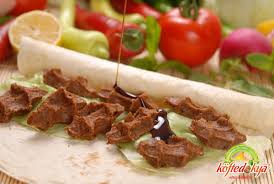
Yemek: cig_kofte